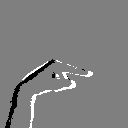
ASL letter: g